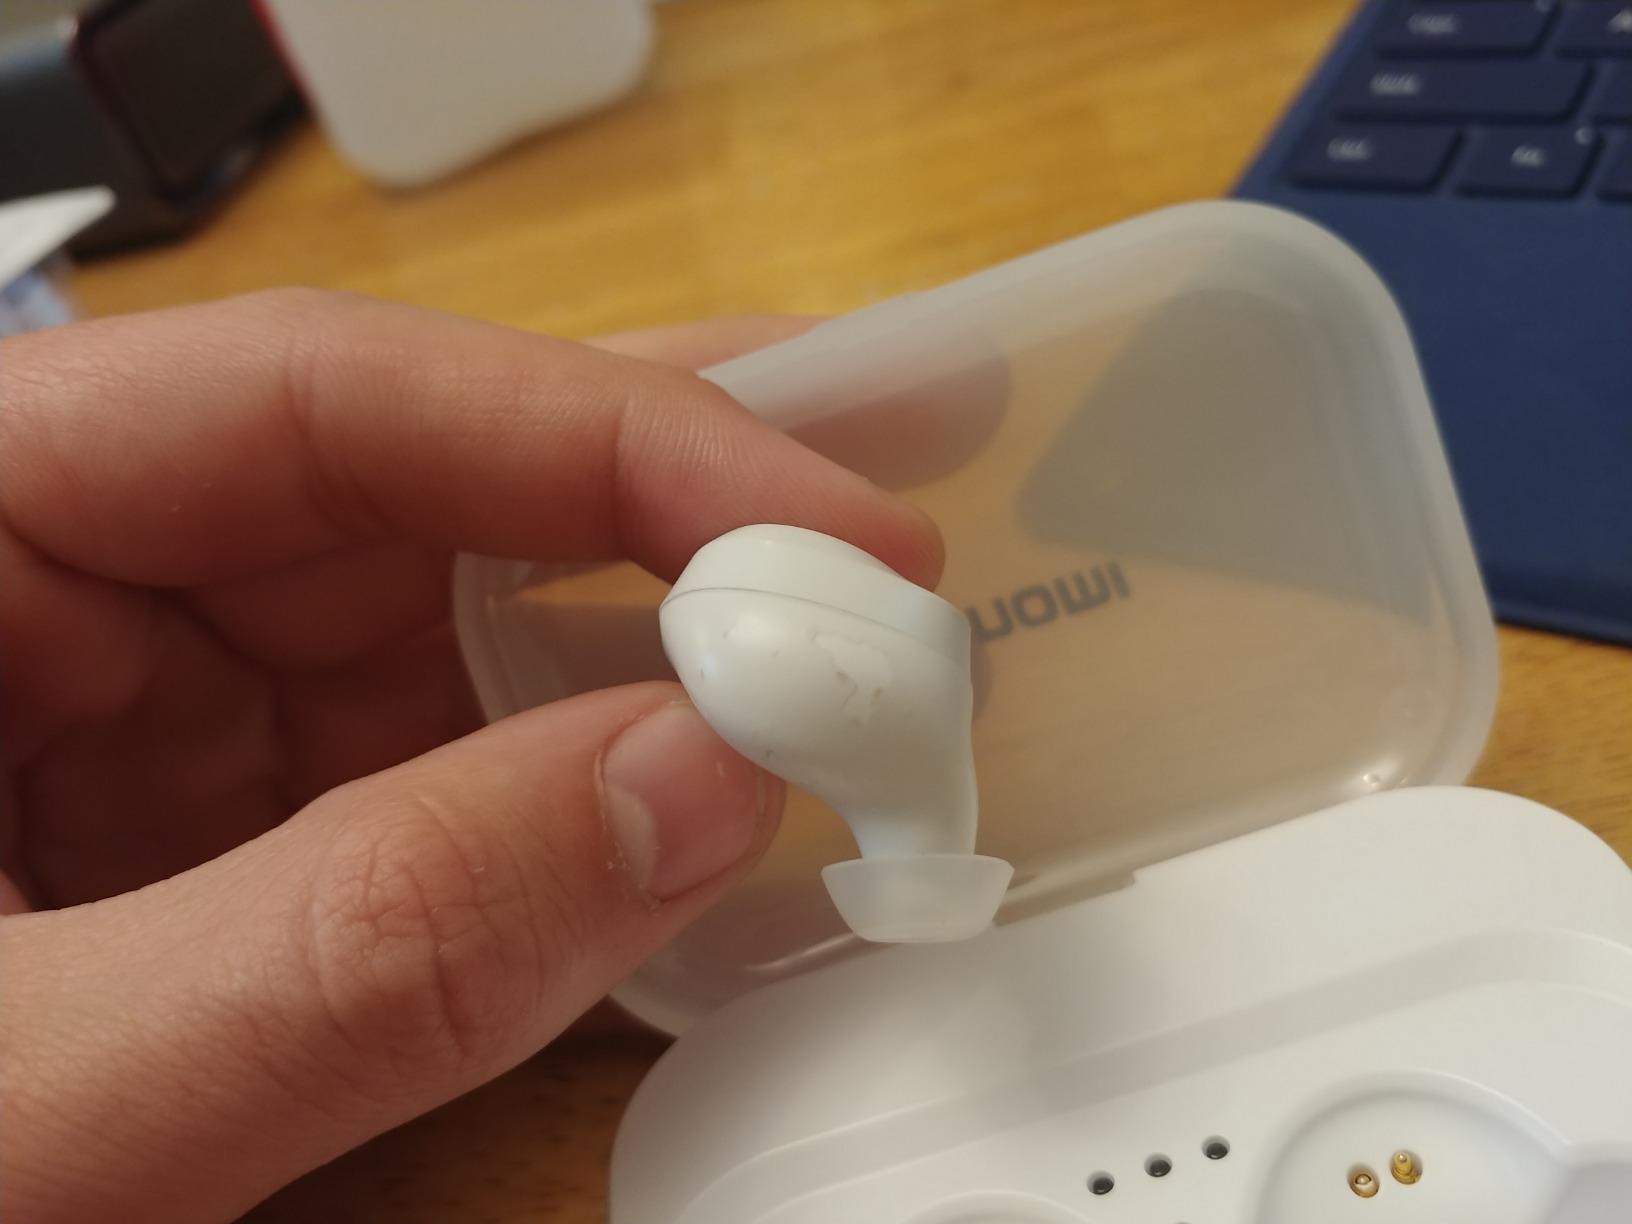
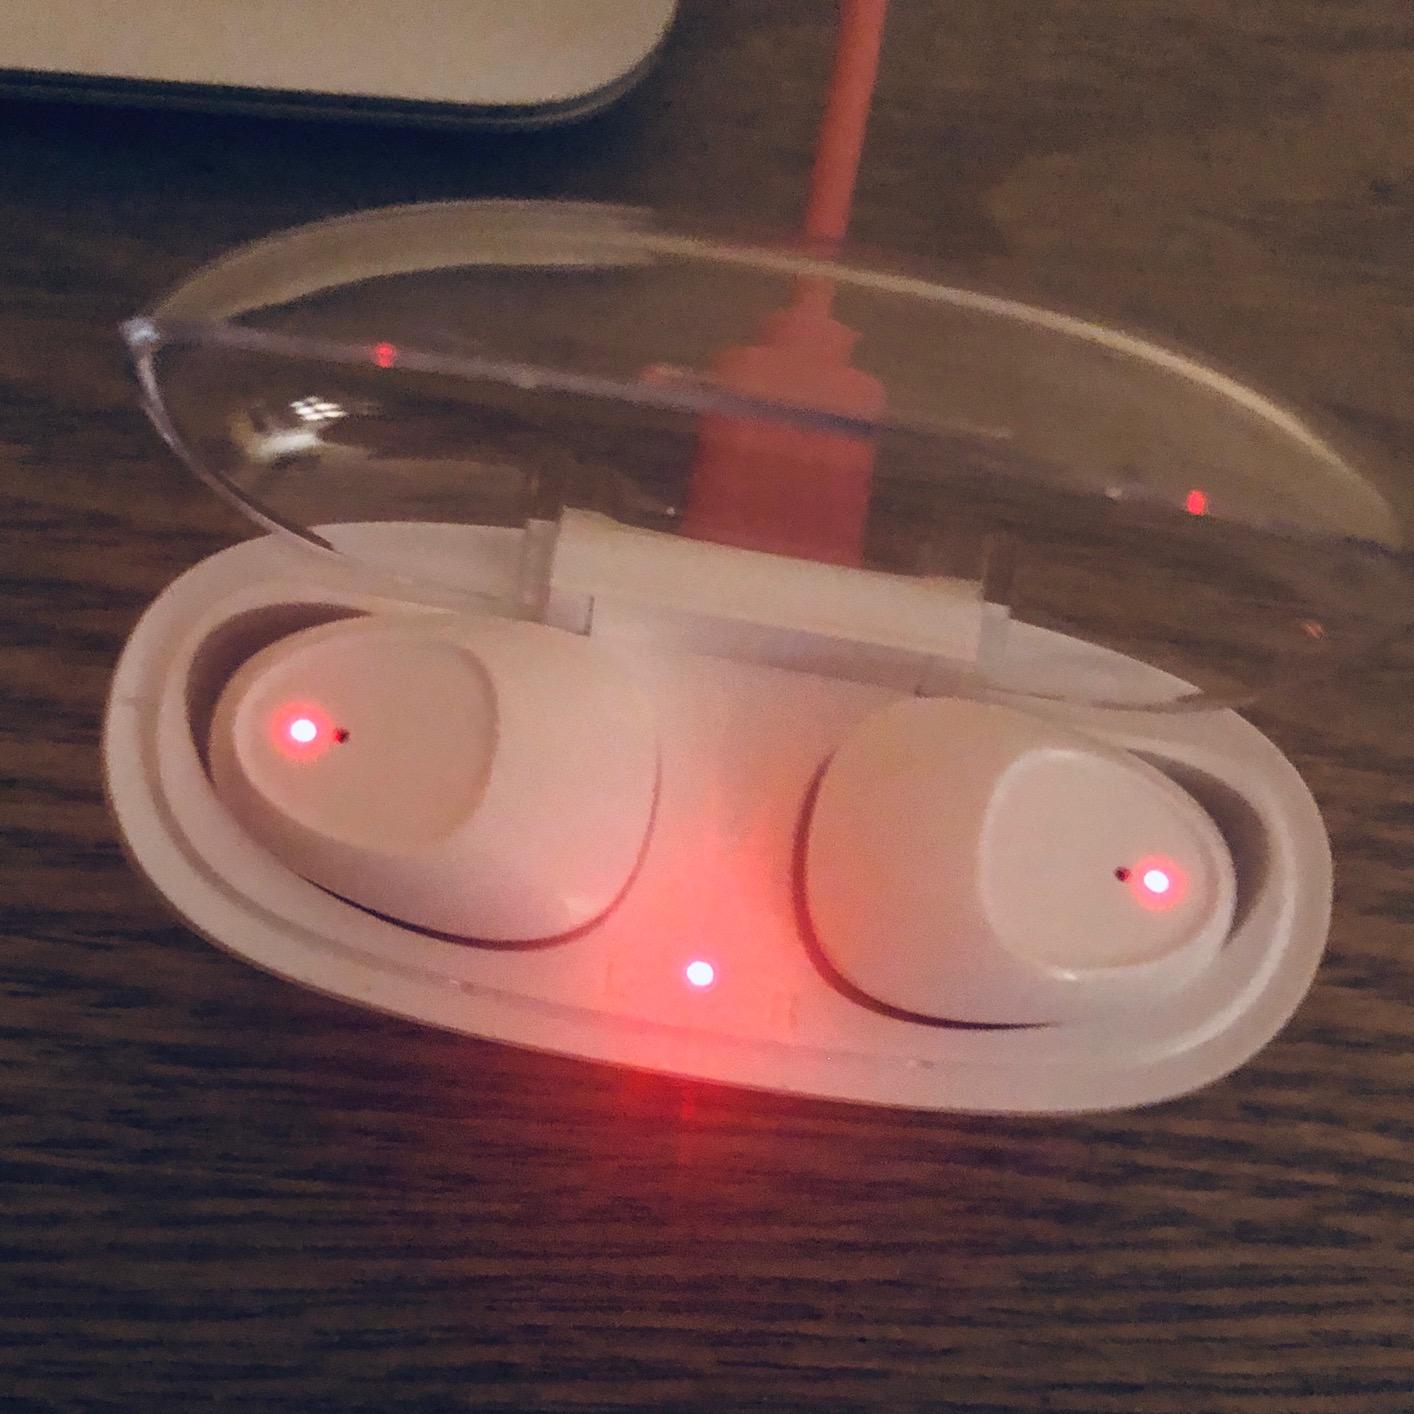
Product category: earbuds
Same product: no